Anthony the Great

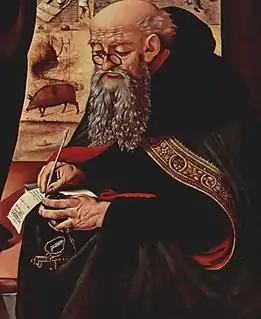
Painting of Saint Anthony, a part of "The Visitation with Saint Nicholas and Saint Anthony Abbot" by Piero di Cosimo,

For five or six years he devoted himself to the instruction and organization of the great body of monks that had grown up around him; but then he once again withdrew into the inner desert that lay between the Nile and the Red Sea, near the shore of which he fixed his abode on a mountain (Mount Colzim) where still stands the monastery that bears his name, Der Mar Antonios. Here he spent the last forty-five years of his life, in a seclusion, not so strict as Pispir, for he freely saw those who came to visit him, and he used to cross the desert to Pispir with considerable frequency. Amid the Diocletian Persecutions, around 311 Anthony went to Alexandria and was conspicuous visiting those who were imprisoned.